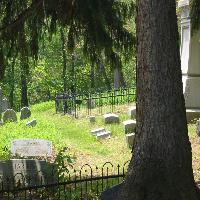
Weather: sun or clear